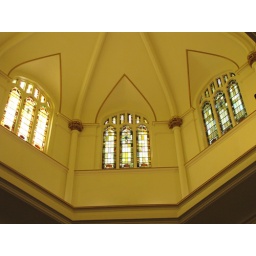
Stained glass windows inside the dome of the First Presbyterian Church in Wichita Kansas.